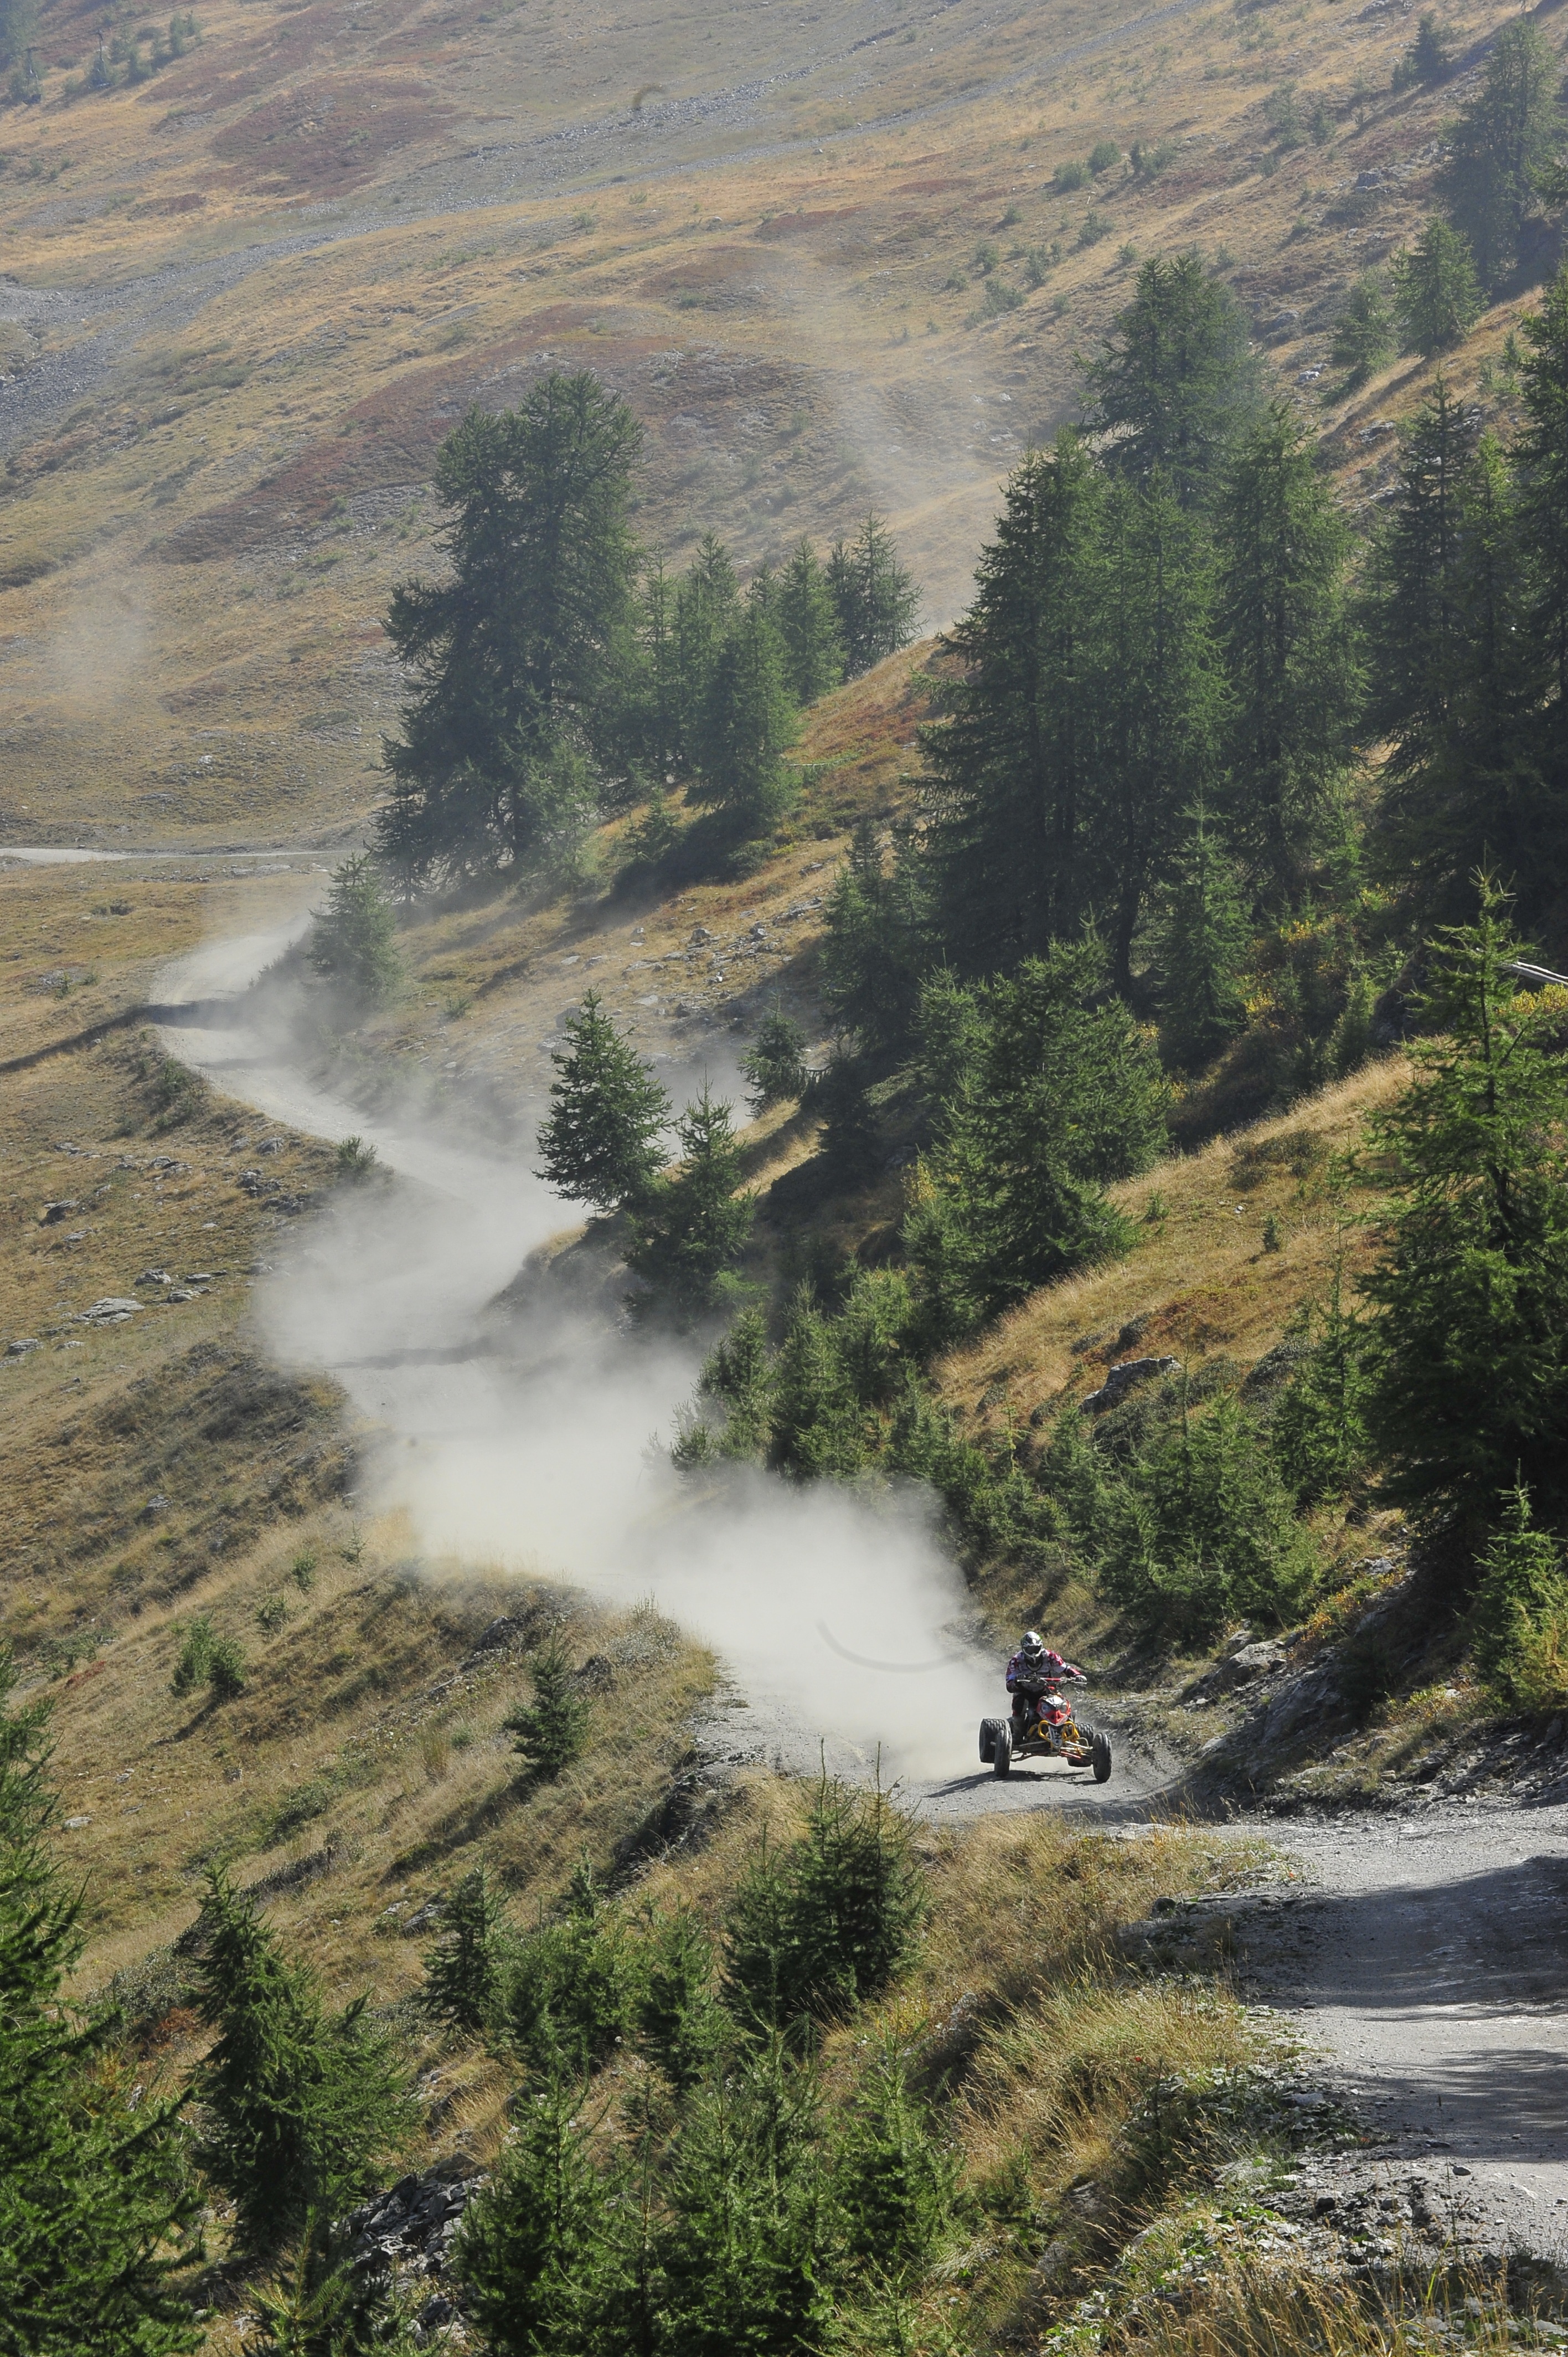
landscape, forest, waterfall, wilderness, mountain, road, lake, river, valley, mountain range, stream, jungle, dust, reservoir, national park, body of water, baja, quad, water feature, landform, geographical feature, atmospheric phenomenon, mountainous landforms, the willow ulzio